McPherson Range

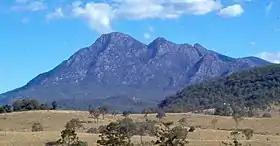
The twin peaks of Mount Barney

The McPherson Range was the location of the 1937 Airlines of Australia Stinson crash, which went missing on a flight between Brisbane and Sydney in 1937. Bernard O'Reilly, a local farmer, trekked through thick forests and rugged terrain to discover the wreck and two emaciated, badly injured survivors, nine days after the crash.